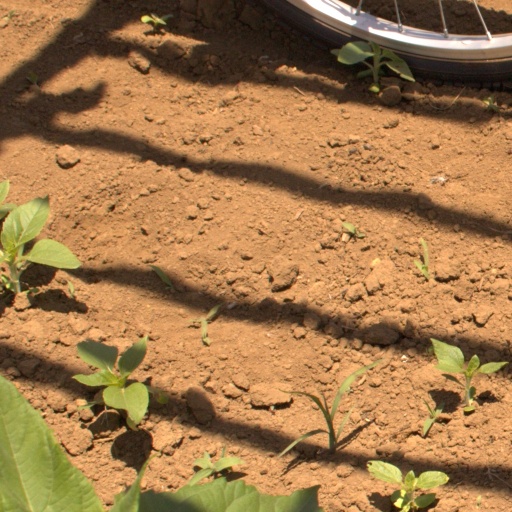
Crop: Jerusalem artichoke